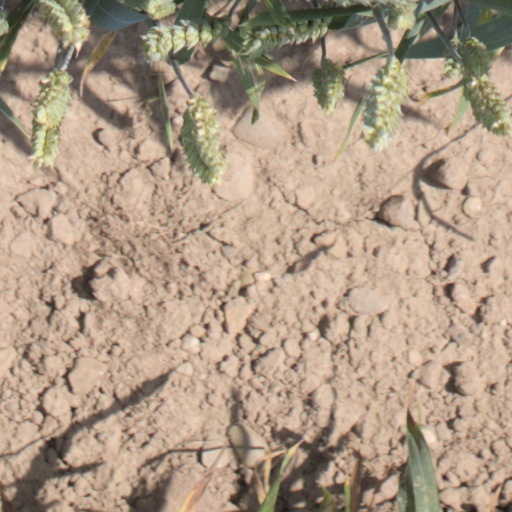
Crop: wheat